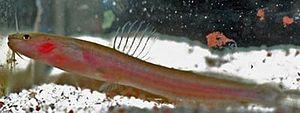
Les siluriformes forment un ordre regroupant les poissons-chats et les silures, il compte environ le quart des espèces de poissons d'eau douce. Ils sont nommés poissons-chats en référence à leurs barbillons, qui ressemblent aux moustaches d'un chat. Malgré leur nom commun, tous les poissons-chats ne sont pas pourvus de barbillons, les caractéristiques qui classent un poisson dans l'ordre des siluriformes sont, en fait, certaines caractéristiques du crâne et de la vessie natatoire.